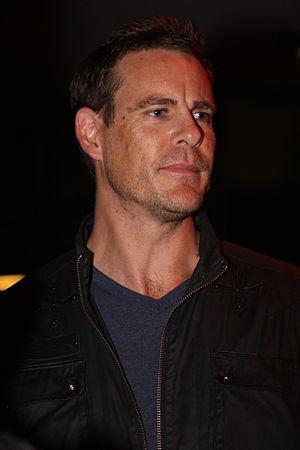
Rip Tide est un film australien réalisé par Rhiannon Bannenberg, sorti en 2017.